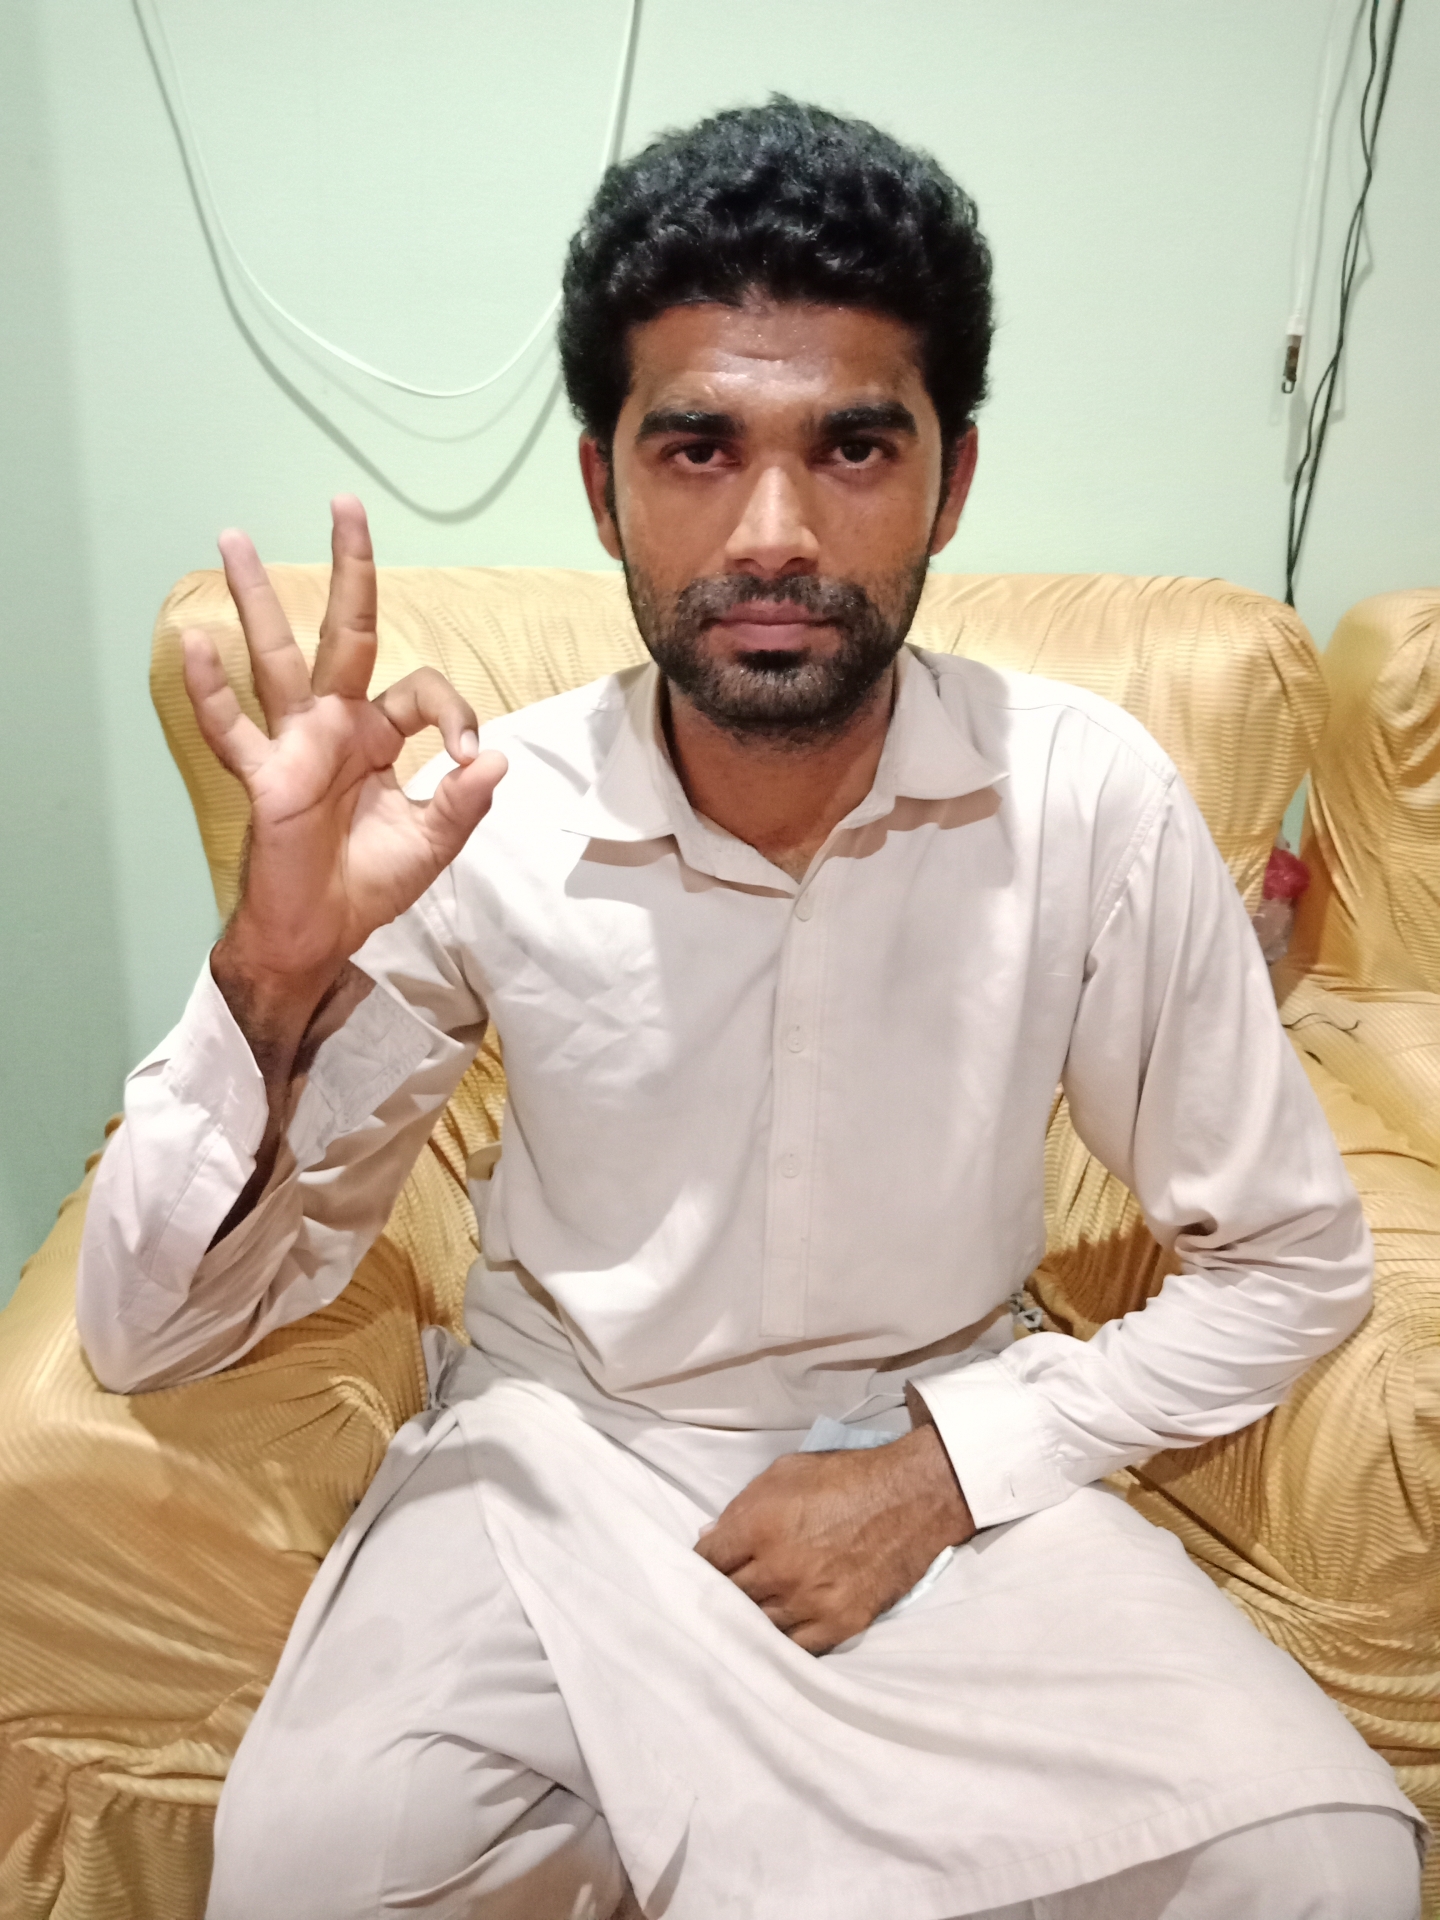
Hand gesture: ok